Seaside resort

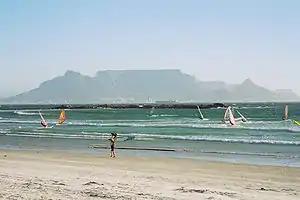
Cape Town, the most visited tourist destination in South Africa, has many beaches sprawling across its metropolitan area

There are many seaside resorts on the Dutch coast, chiefly in the provinces of North Holland, South Holland and Zeeland, as well as on the West Frisian Islands.